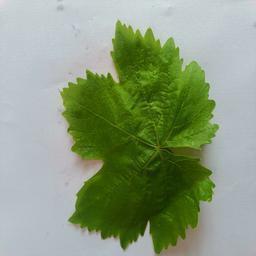
Label: Healthy Leaves